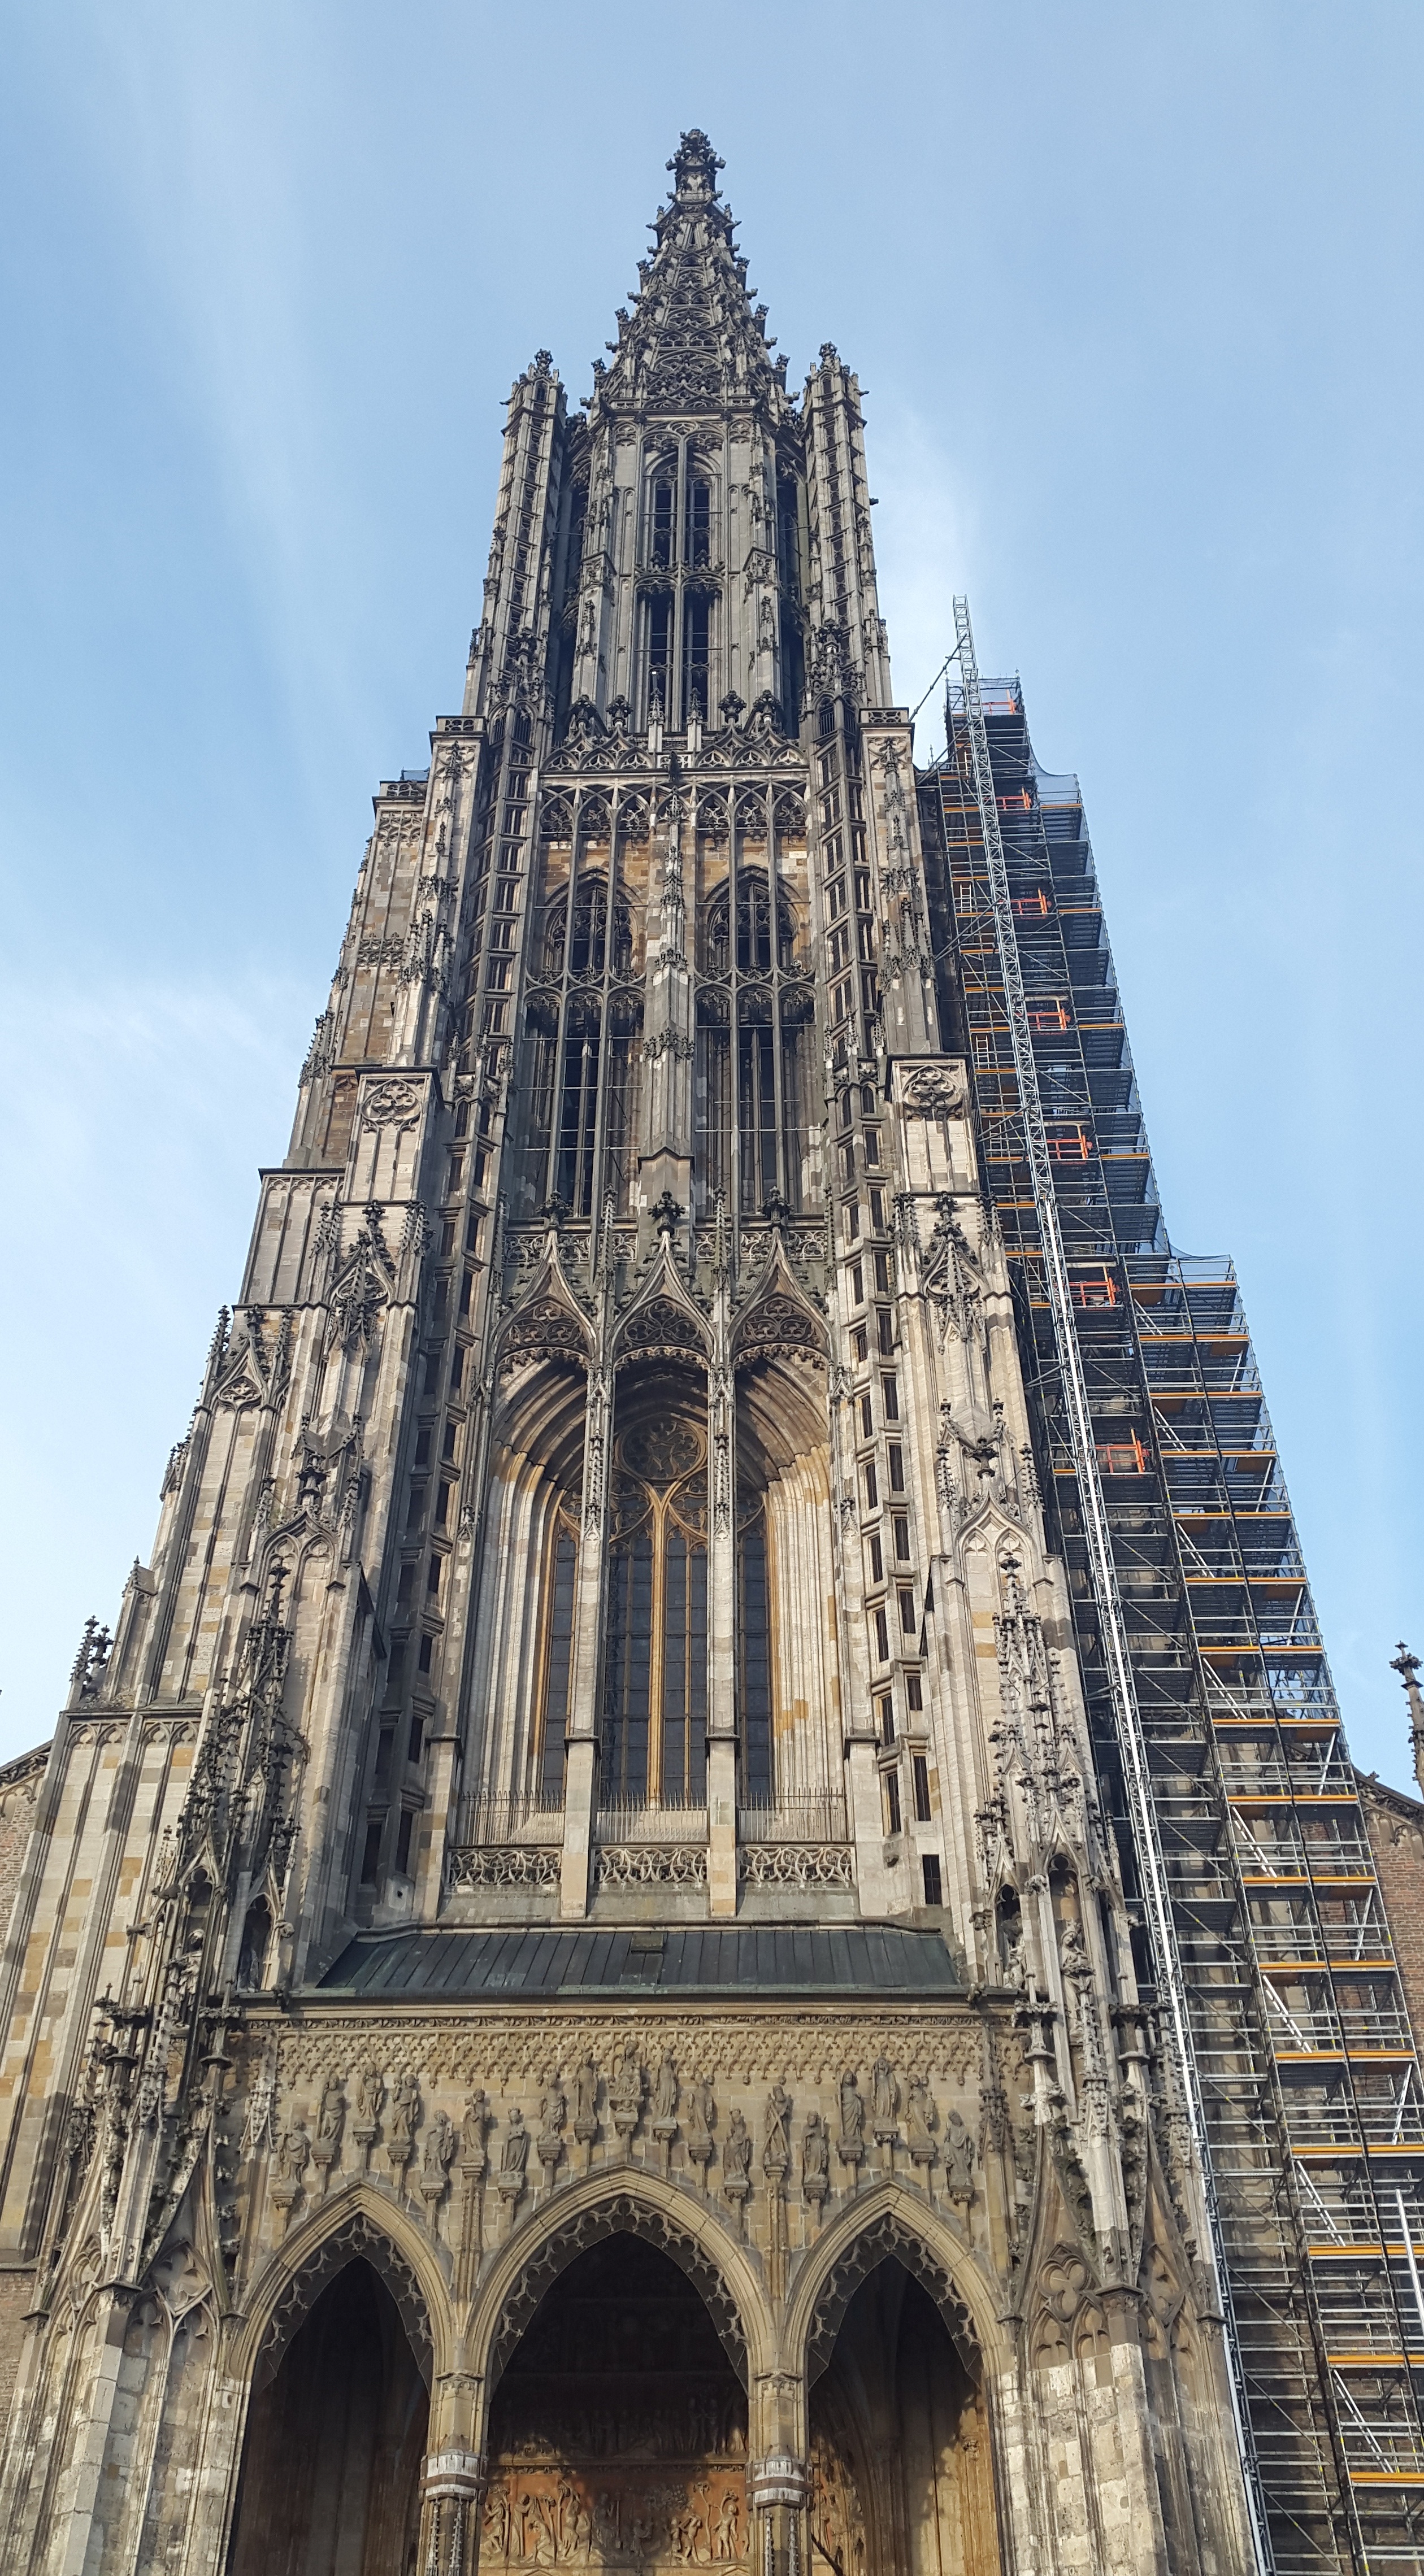
architecture, sky, building, old, skyscraper, monument, high, tower, religion, landmark, facade, church, cathedral, gothic, place of worship, places of interest, spire, faith, steeple, symmetry, historically, ulm, gothic architecture, house of worship, munster, ulm cathedral